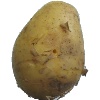
Label: white_potato